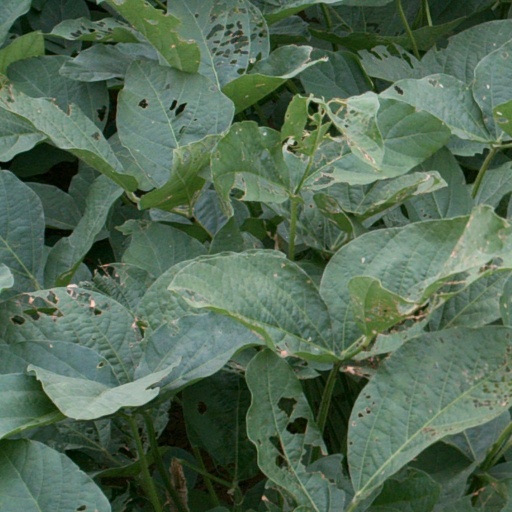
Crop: soybean